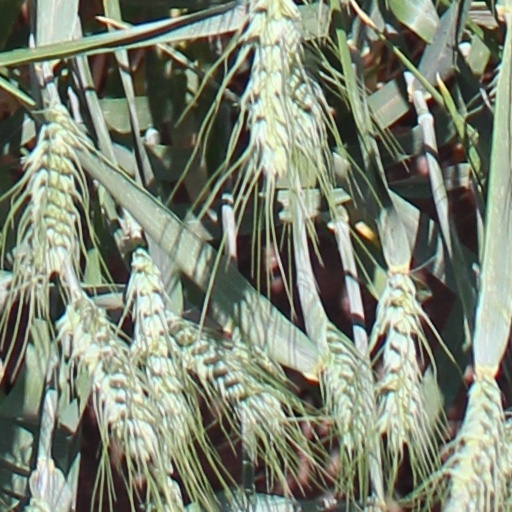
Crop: wheat